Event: Hurricane Matthew
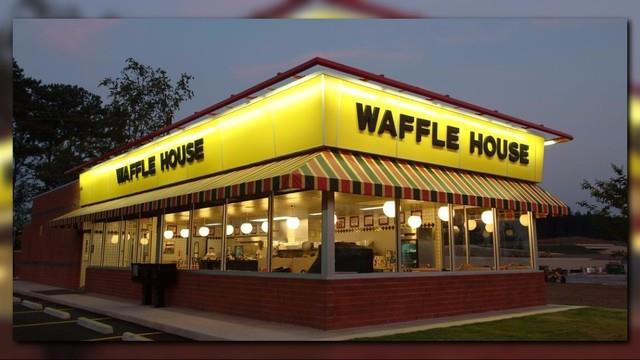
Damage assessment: no_damage